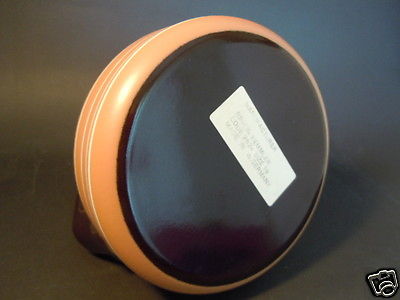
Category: kettle